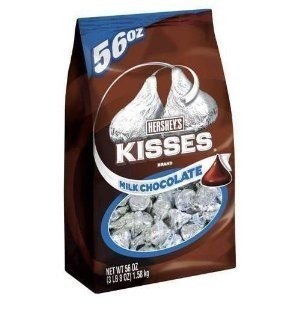
Item Name: Hershey's Milk Chocolate Kisses, 56 Ounce Bag (330 Pieces) (4 Pack)
Bullet Point 1: Great for crowd-pleasing candy dishes and party favors
Bullet Point 2: Milk chocolate candies
Bullet Point 3: Silver foils
Bullet Point 4: A kosher and gluten-free chocolate candy
Bullet Point 5: Includes 4 bags of Hershey's Kisses Milk Chocolate (56-Ounce bags)
Value: 224.0
Unit: Fl Oz

Price: 24.99